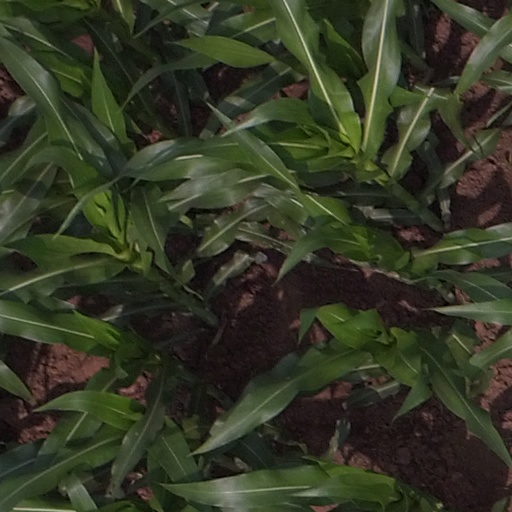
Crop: maize; corn